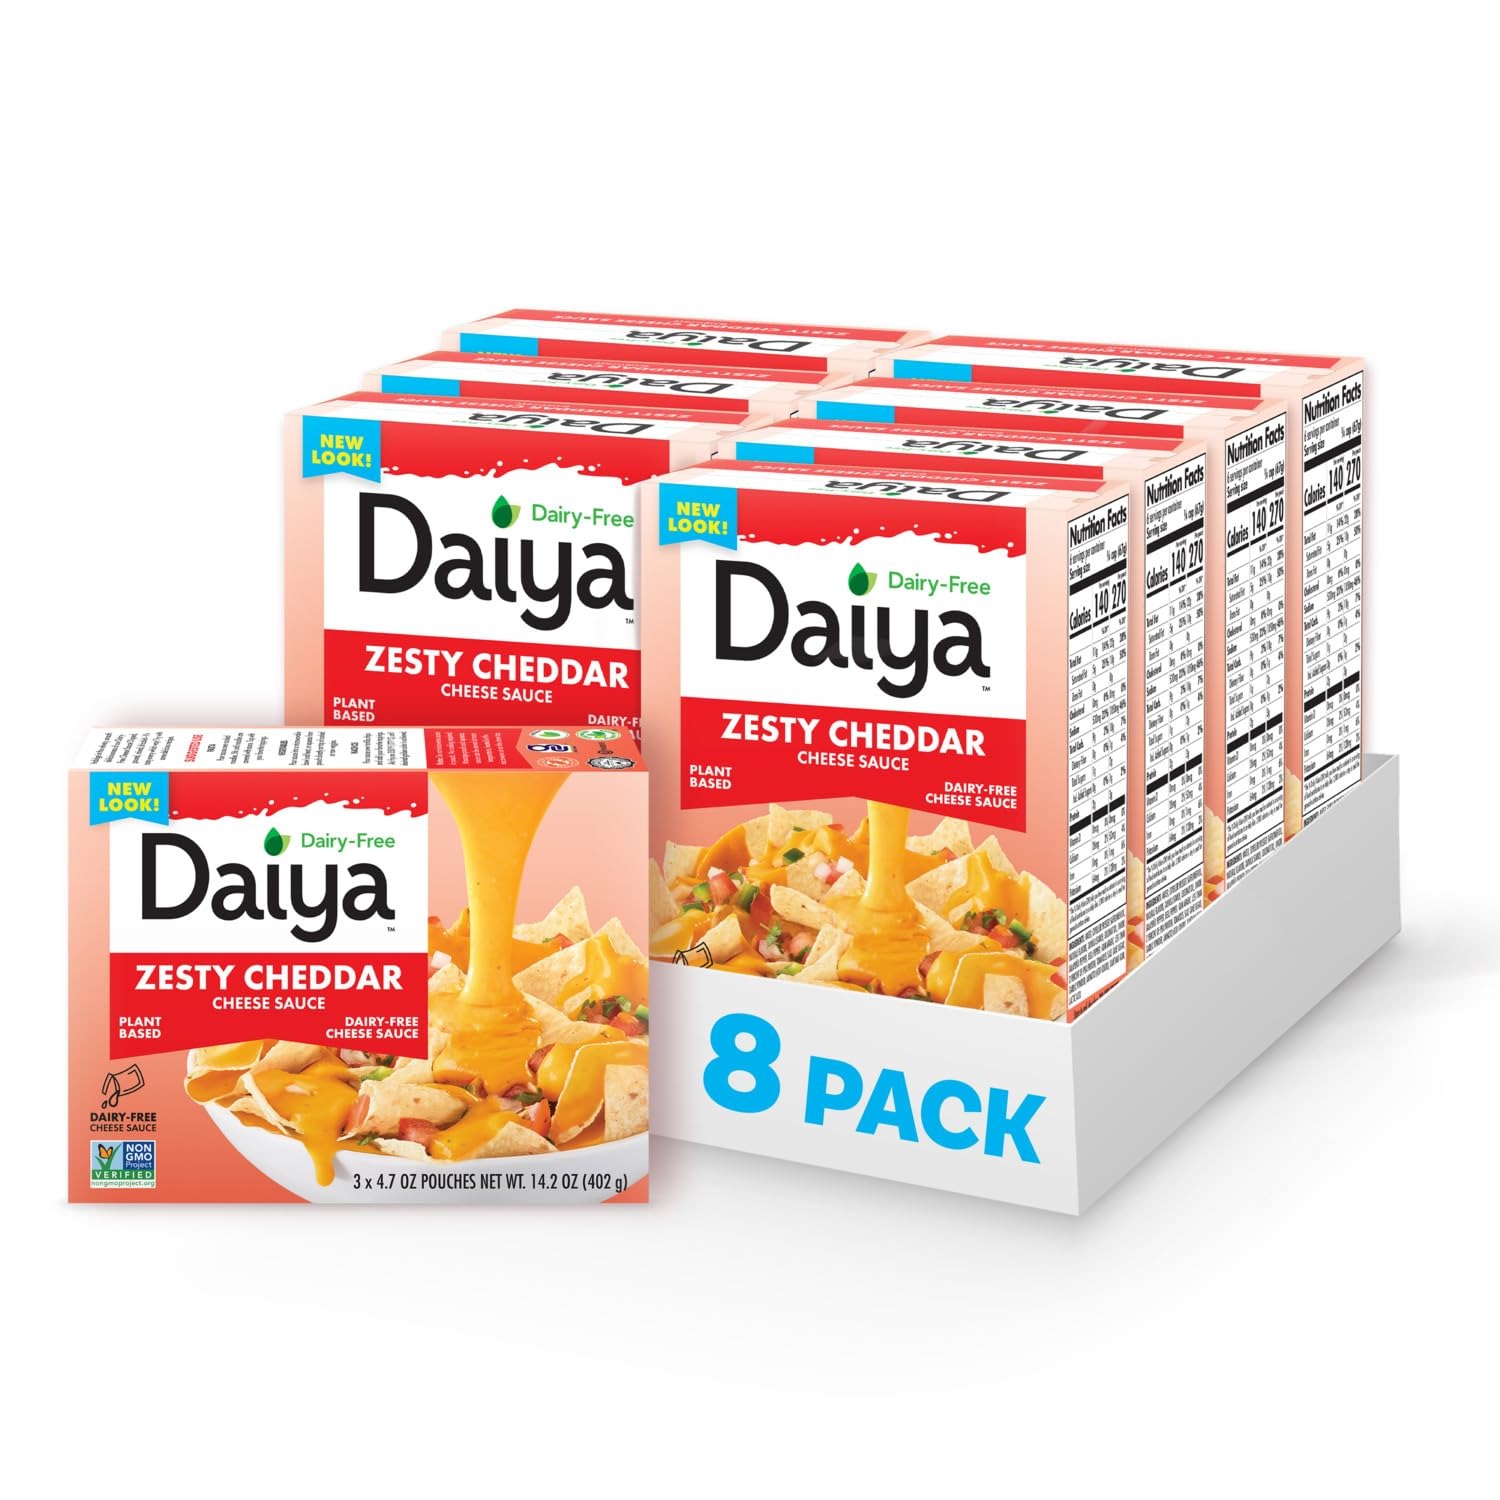
Item Name: Daiya Dairy Free Zesty Cheddar Style Vegan Cheese Sauce, 14.2 Ounce (Pack of 8)
Bullet Point: Daiya Zesty Cheddar Style Deluxe Cheeze Sauce, Dairy Free, 14.2 Ounces (Pack Of 8)
Value: 113.6
Unit: Ounce

Price: 49.43